Shinmai Fukei Kiruko-san

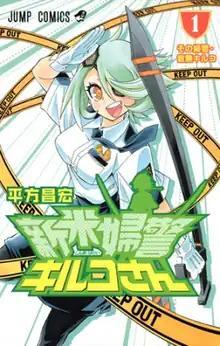
First volume cover, featuring Kiruko Otonashi

is a Japanese manga series written and illustrated by . It was serialized in Shueisha's "Weekly Shōnen Jump" from November 2012 to May 2013, with its chapters collected in three volumes. The series focuses on the comedic adventures of Kiruko Otonashi and Haruki Anjō, two rookie policemen in the police station of the small rural town of Nagashima, and their chief, Kanjūrō Tsutsui.